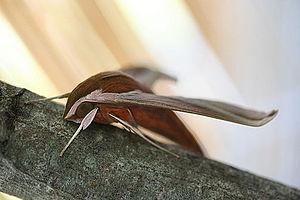
Hippotion eson est une espèce de lépidoptères de la famille des Sphingidae.